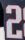
Number: 2